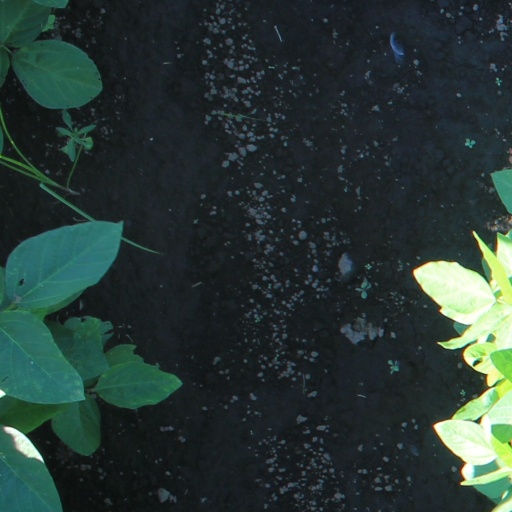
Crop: soybean